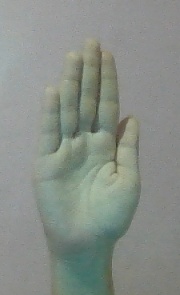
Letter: seen